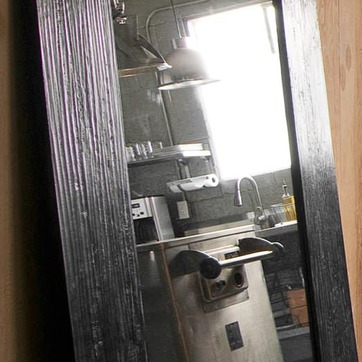
Material: mirror